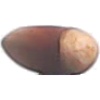
Label: hazelnut